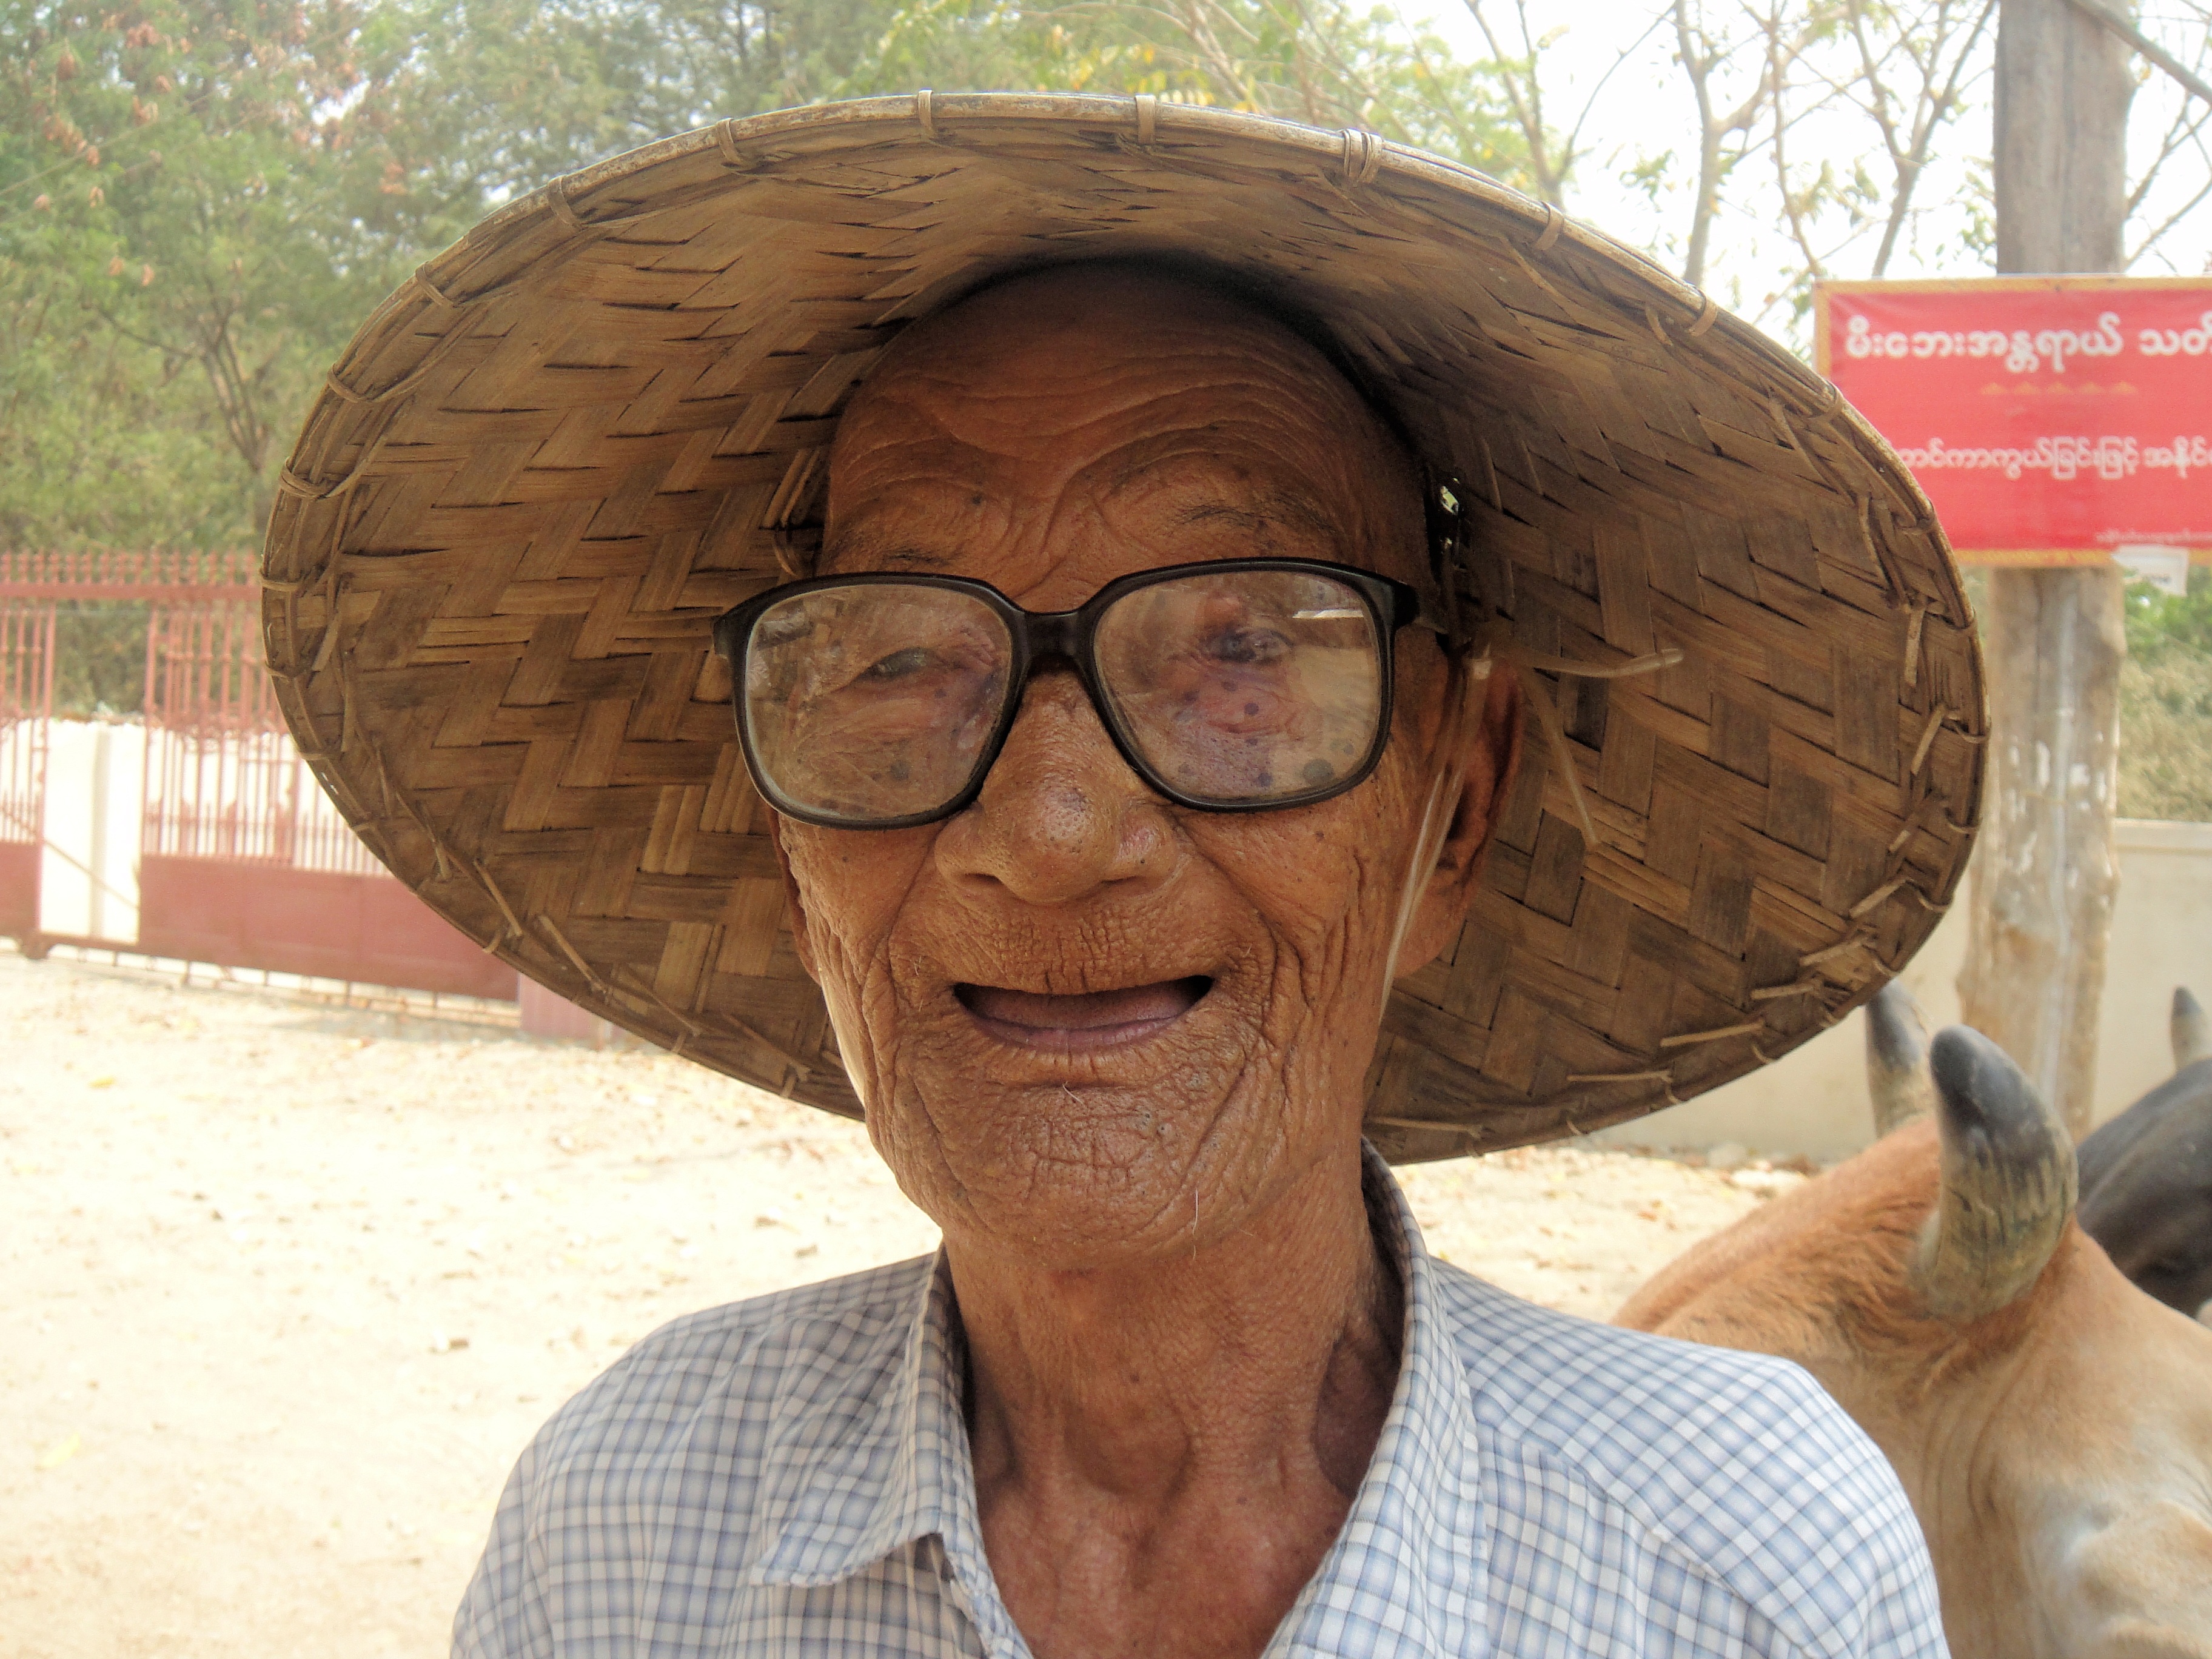
man, person, people, old, hat, senior citizen, sculpture, sunglasses, glasses, head, myanmar, burma, old age, grandparent, wrinkles, have low vision